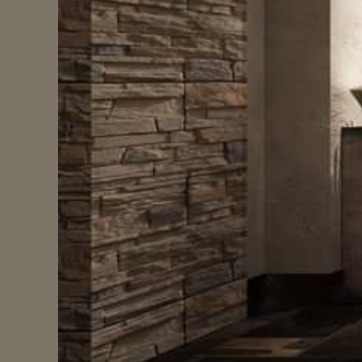
Material: stone